Australian bustard

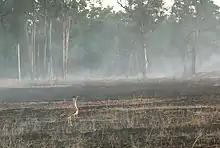
"Ardeotis australis" in front of a bushfire

This bird remains relatively common and widespread across most of northern Australia (see Atlas), but its range appears to have contracted in the southeast of the continent during the last century, perhaps due to hunting (now illegal except for indigenous Australians), feral predators such as pigs and foxes ("Vulpes vulpes") and habitat destruction. The species is very sensitive to disturbance at its breeding sites by humans or cattle and sheep and will desert an area in response. Its nomadic habits make it difficult to assess. In 2012 IUCN downlisted the species to Least Concern.